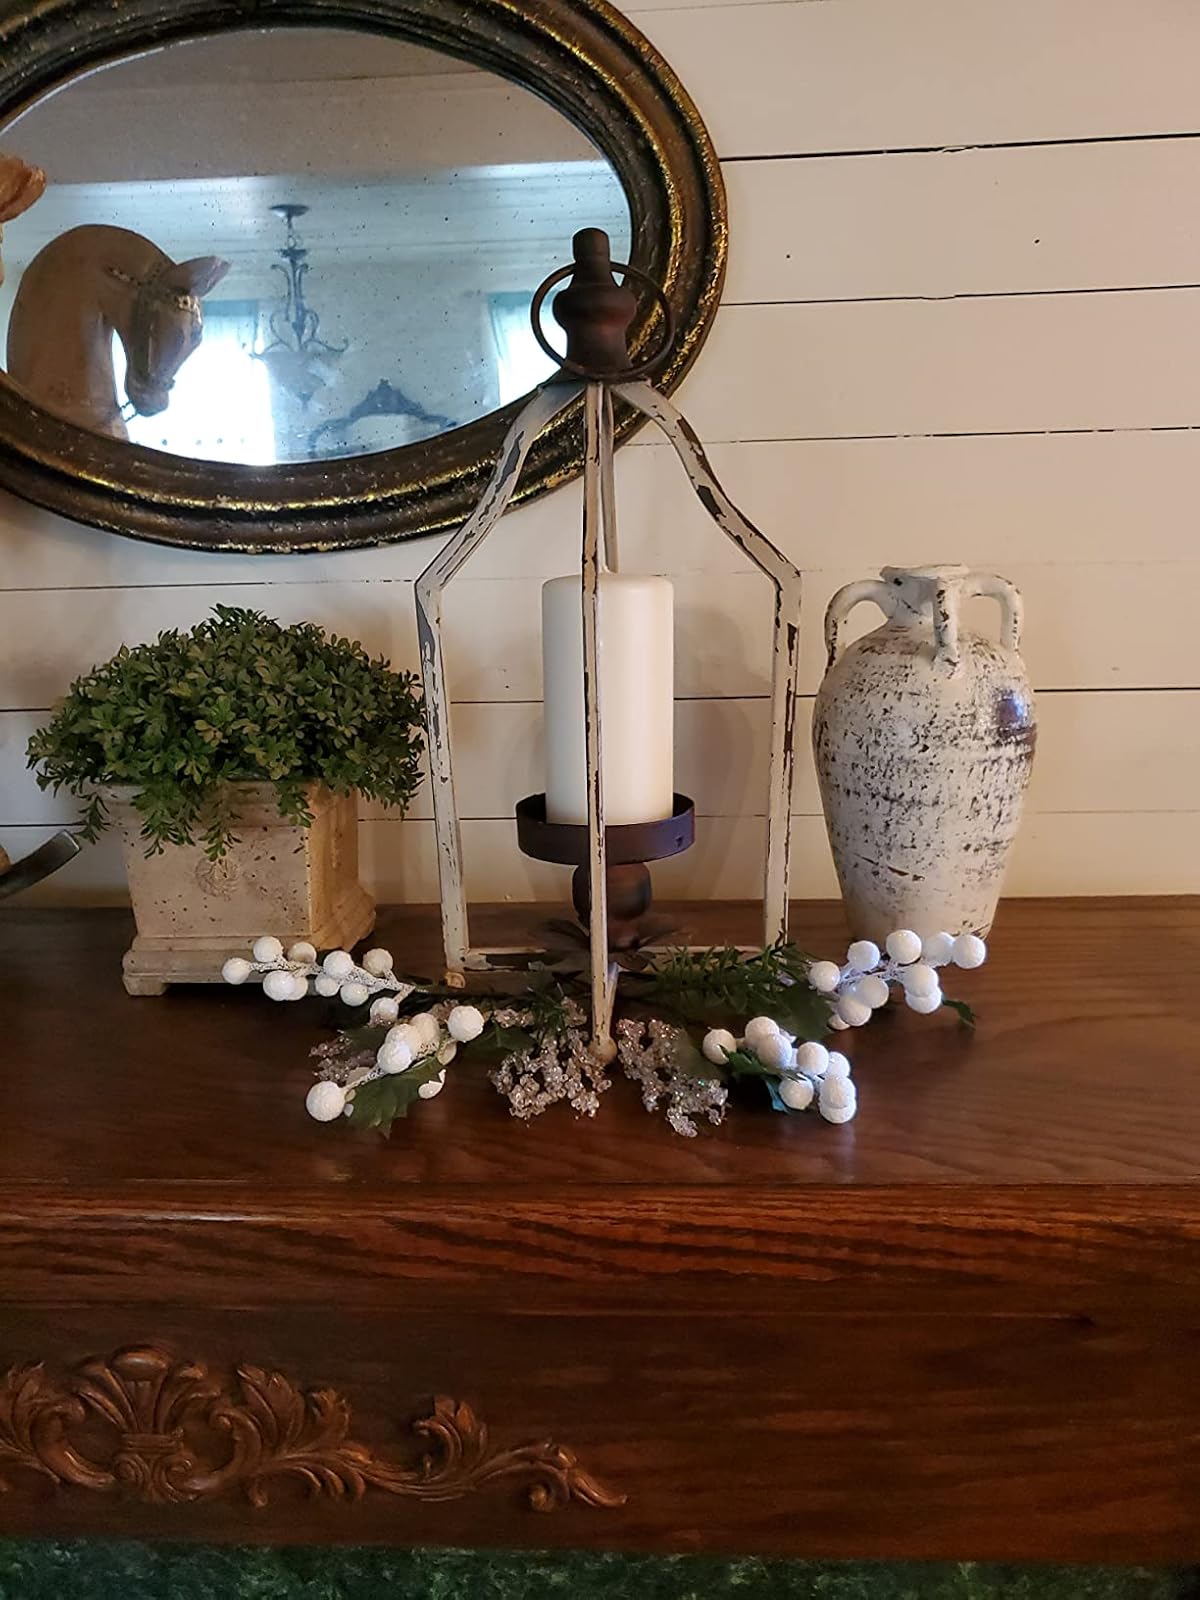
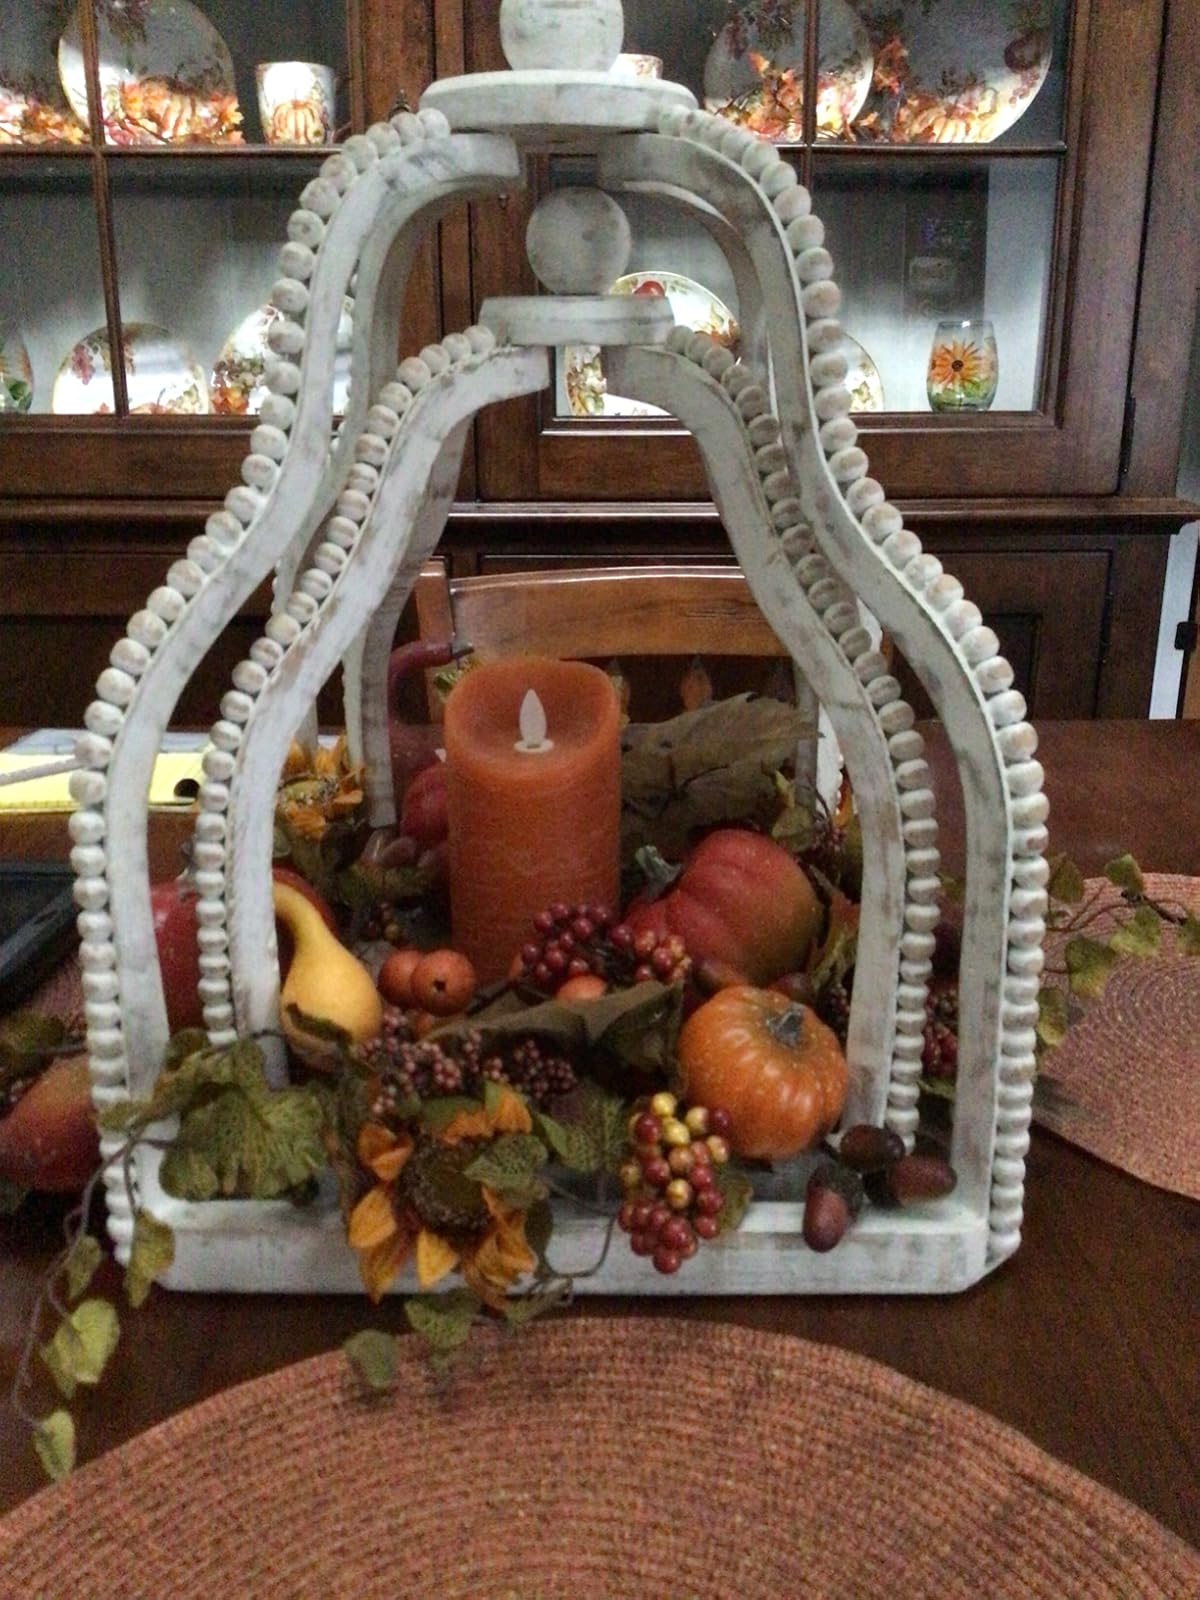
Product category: lantern
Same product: no